Las Vegas Raiders

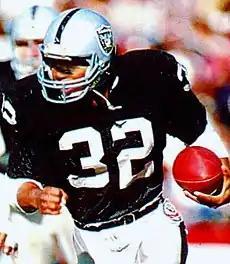
Raiders' Hall of Famer Marcus Allen is considered one of the greatest goal line and short-yard runners in National Football League history.

The team had another successful regular season in 1984, finishing 11–5, but a three-game losing streak forced them to enter the playoffs as a wild-card, where they fell to the Seahawks in the Wild Card game.